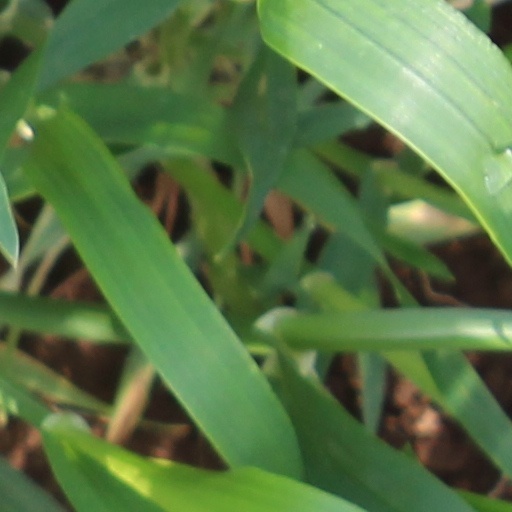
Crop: wheat